Operational Group Command

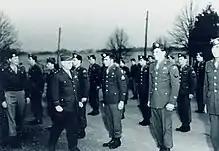
English: General William J. Donovan reviews the Operational Groups (OGs) at Area F, the Congressional Country Club in Bethesda, Maryland, prior to their departure for China.

Operational Group Command (OG), was a branch of the Office of Strategic Services during World War II that specialized in guerrilla warfare and independent operations against designated Axis targets. The original A Teams of US Army Special Forces, Operational Detachments Alpha (ODA), are modeled after the successes of Operational Group Command and its groups.